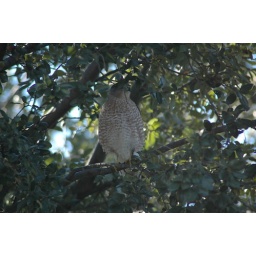
Date 12/7/2008Perched in live oak tree over neighbor's roof, with clear visibility to the birdfeeding area directly behind the camera.